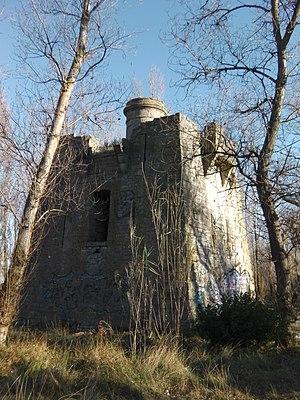
La Redoute du Grand-Travers (XVIIIème siècle) sur la commune de la Grande-Motte
La Grande-Motte est une commune française située dans le département de l'Hérault en région Occitanie. Ses habitants sont les Grand-Mottois. Station balnéaire et port de plaisance à proximité de Montpellier, dont les travaux ont démarré en 1965 sur un terrain vierge lors de la « mission Racine », la Grande-Motte se caractérise par une grande homogénéité architecturale, dont les éléments les plus visibles sont les immeubles en forme de pyramides. La station accueille environ 120 000 touristes par an.